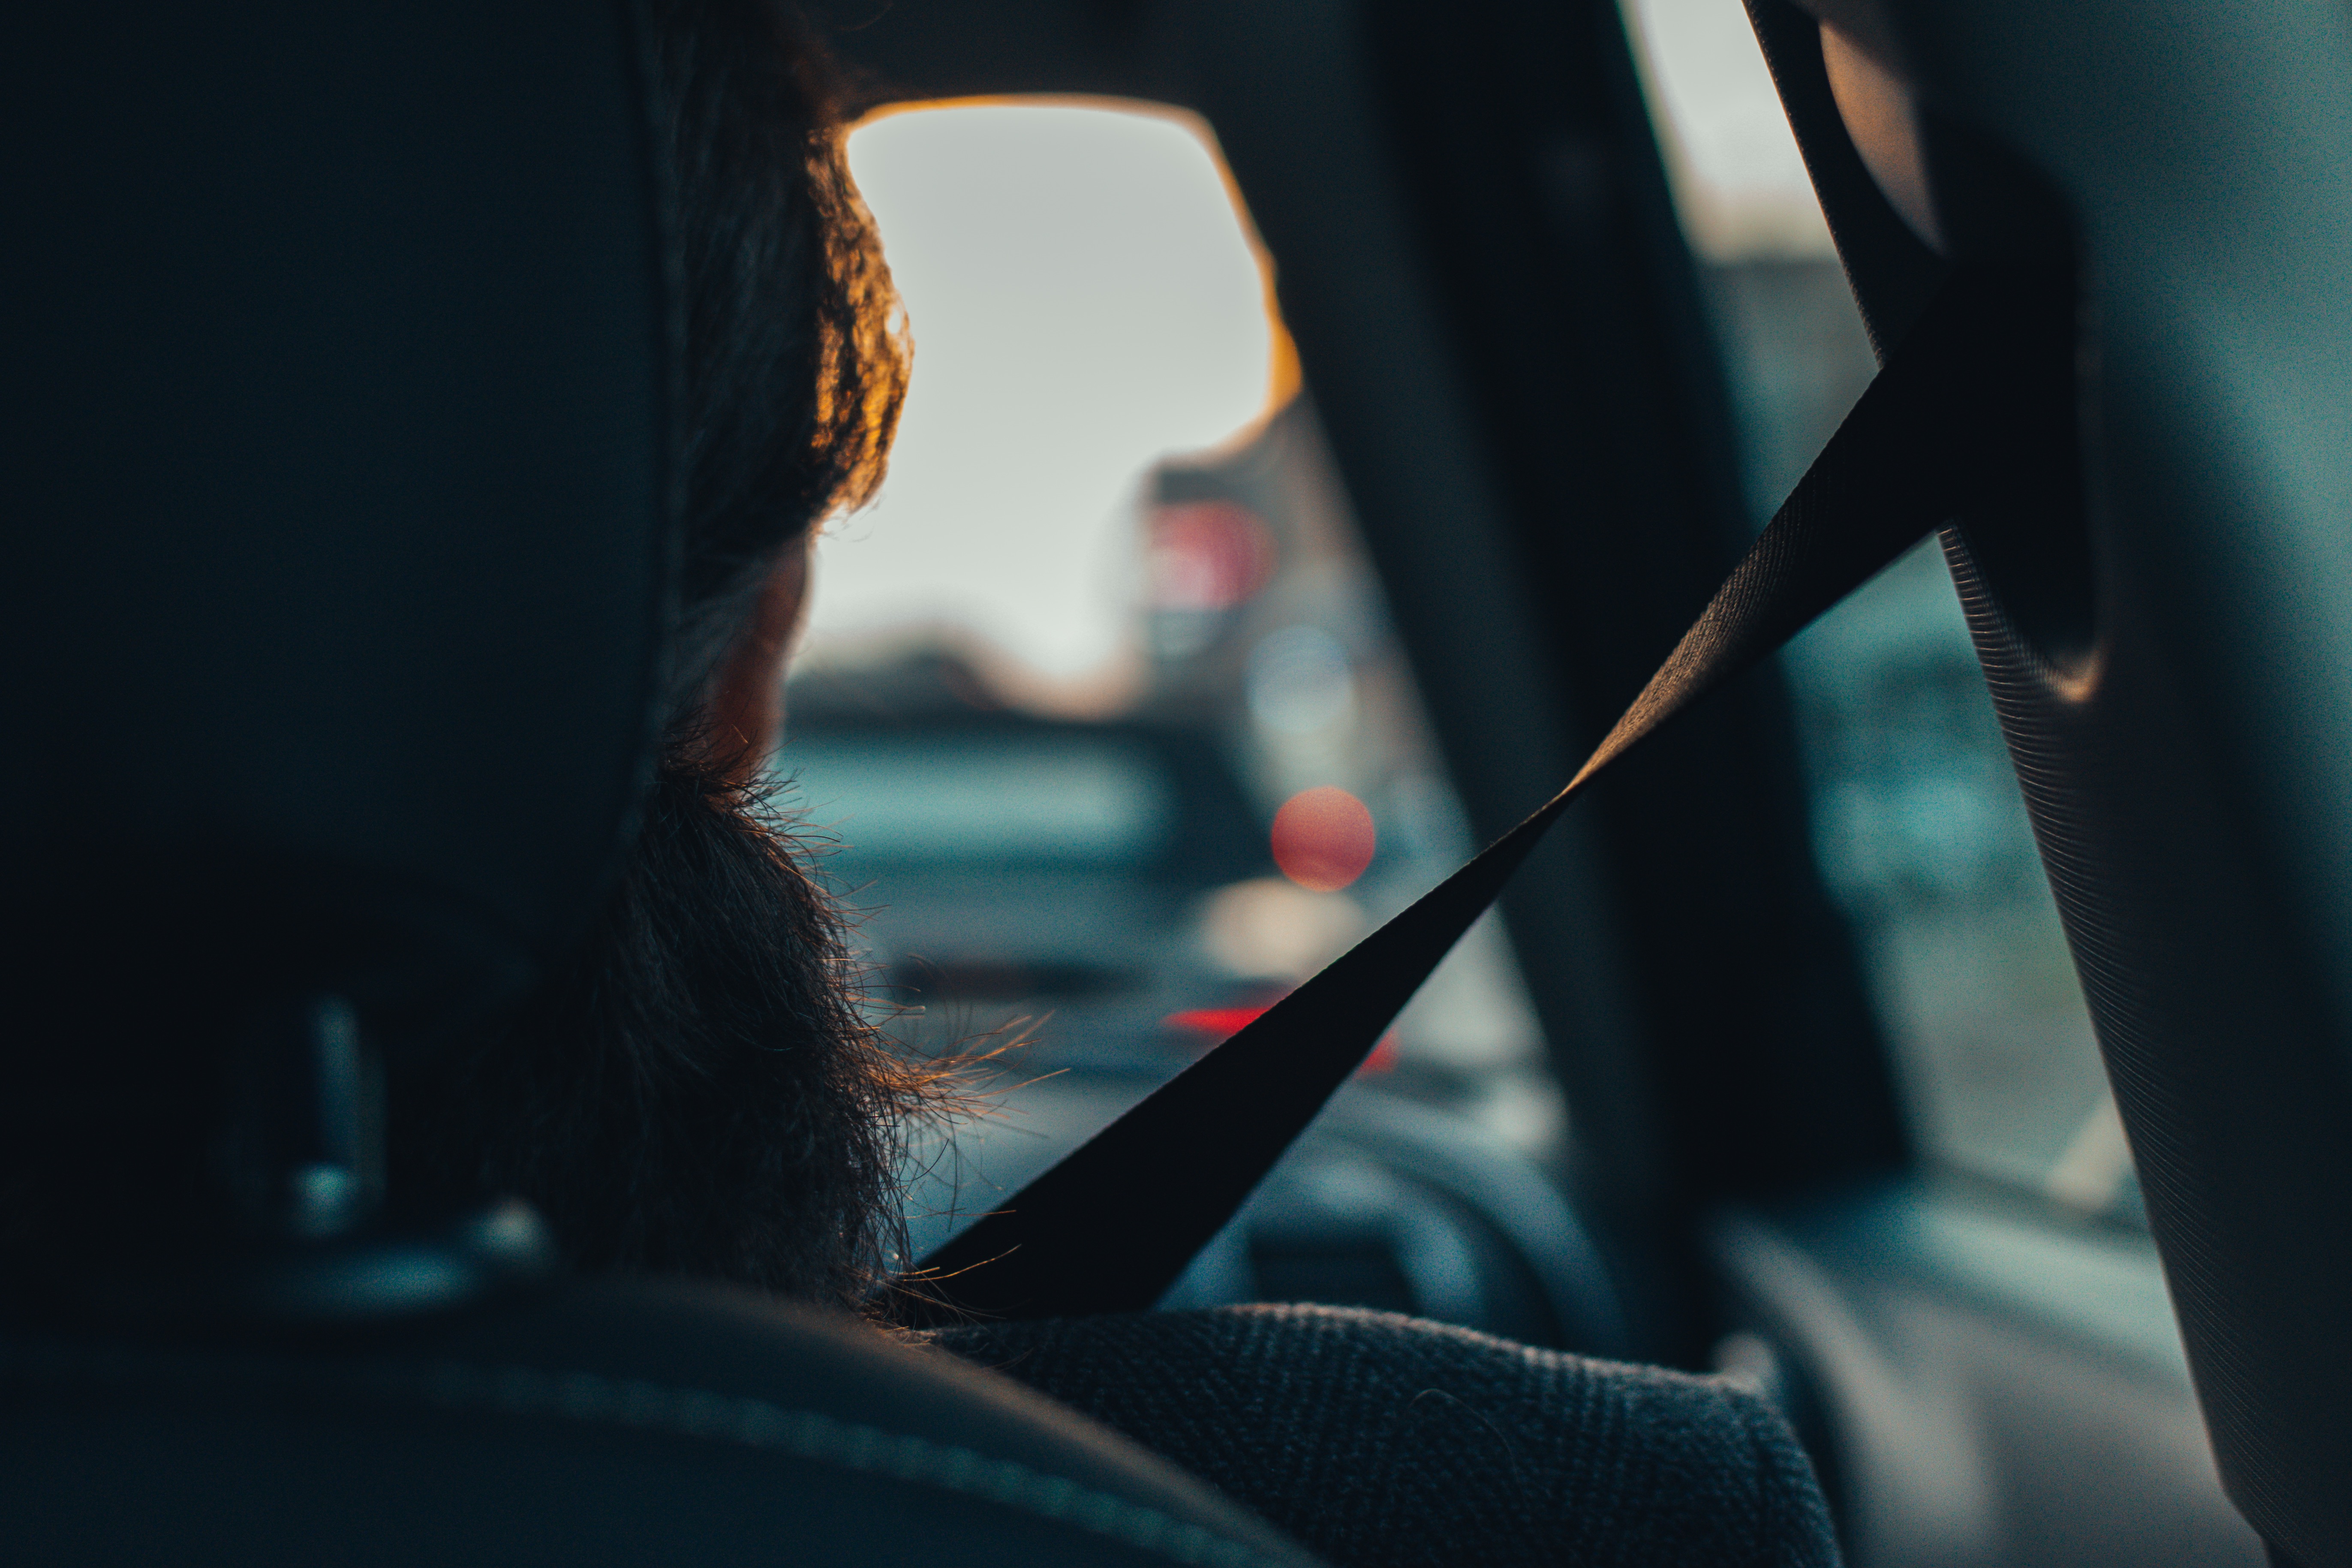
light, car, photography, sunlight, driving, reflection, color, darkness, blue, black, close up, road trip, safety belt, seat belt, glasses